Burmese clothing

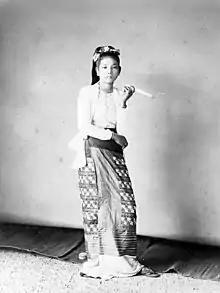
A Burmese woman dressed in a pre-colonial "htamein".

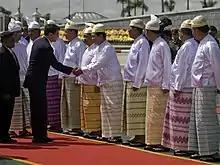
Members of Myanmar's State Peace and Development Council dressed in "acheik longyi"

The dawn of colonial rule led to the demise of sumptuary laws. Unlike in neighboring French Indochina, the Burmese monarchy was completely dismantled, creating an immediate vacuum for state sponsorship of material culture, institutions, and traditions. The colonial era ushered in a wave of non-aristocratic "nouveau riche" Burmese who sought to adopt the styles and costumes of the aristocrats of pre-colonial times.